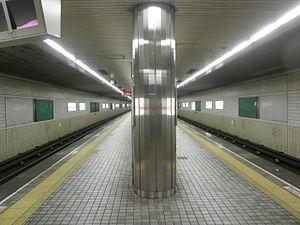
Shinkanaoka est une station du métro d'Osaka sur la ligne Midōsuji dans l'arrondissement de Kita à Sakai.